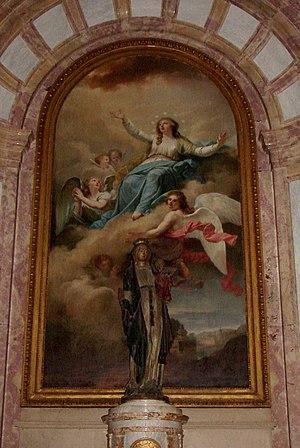
L'Assomption de la Vierge, d'après Chazerand en 1791, tableau conservé dans l'église Sainte-Madeleine de Besançon (Doubs, France).
L’église Sainte-Madeleine est une église-halle de style classique du XVIIIᵉ siècle, du quartier Battant de Besançon, dans le Doubs en Bourgogne-Franche-Comté. Elle est reconstruite, entre 1746 à 1766, par l'architecte bisontin Nicolas Nicole, et dédiée à Marie de Magdala. Cette église de l'unité pastorale Saint-Étienne, est classée aux monuments historiques depuis 1930, et abrite un orgue classé aux monuments historiques, ainsi qu'un musée de la vie passée du quartier de Battant.